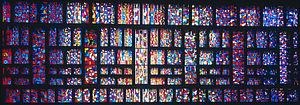
Église du Monastère des Bénédictines à Couvrechef - La Folie (Caen). Maître verrier: J. J. K. Ray.
Ambroise de Milan ou Aurelius Ambrosius ou saint Ambroise, né à Trèves vers 340 et mort le 4 avril 397, est évêque de Milan de 374 à 397. Docteur de l'Église, il est l'un des quatre Pères de l'Église d'Occident, avec saint Augustin, saint Jérôme de Stridon et saint Grégoire le Grand.
Caen est une commune française du Nord-Ouest de la France en Normandie. Préfecture du département du Calvados, elle était jusqu'au 1ᵉʳ janvier 2016 le chef-lieu de l'ancienne région Basse-Normandie. Depuis 2016, elle est le siège du conseil régional de Normandie et donc la capitale politique de la région tandis que Rouen avec le siège de la préfecture est la capitale administrative. La Normandie présente donc, à l'instar de la Bourgogne - Franche-Comté, la particularité de posséder une gouvernance « bicéphale ».
Le monastère des Bénédictines de Caen est un ancien monastère fondé par les sœurs de l'Ordre de Saint-Benoît à Caen. Le premier monastère est fondé en 1643 dans l'ancien hôtel de Loraille. Chassées à la Révolution française, les sœurs se réinstallent en 1816 dans l'ancien couvent des Cordeliers qu'elles font reconstruire. À la suite de la destruction d'une grande partie des bâtiments monacaux en 1944 pendant la bataille de Caen, un nouveau monastère fut construit à Couvrechef. Ce dernier, transformé à partir de 1986 en résidence pour personnes âgées, est protégé au titre des monuments historiques depuis 2005.